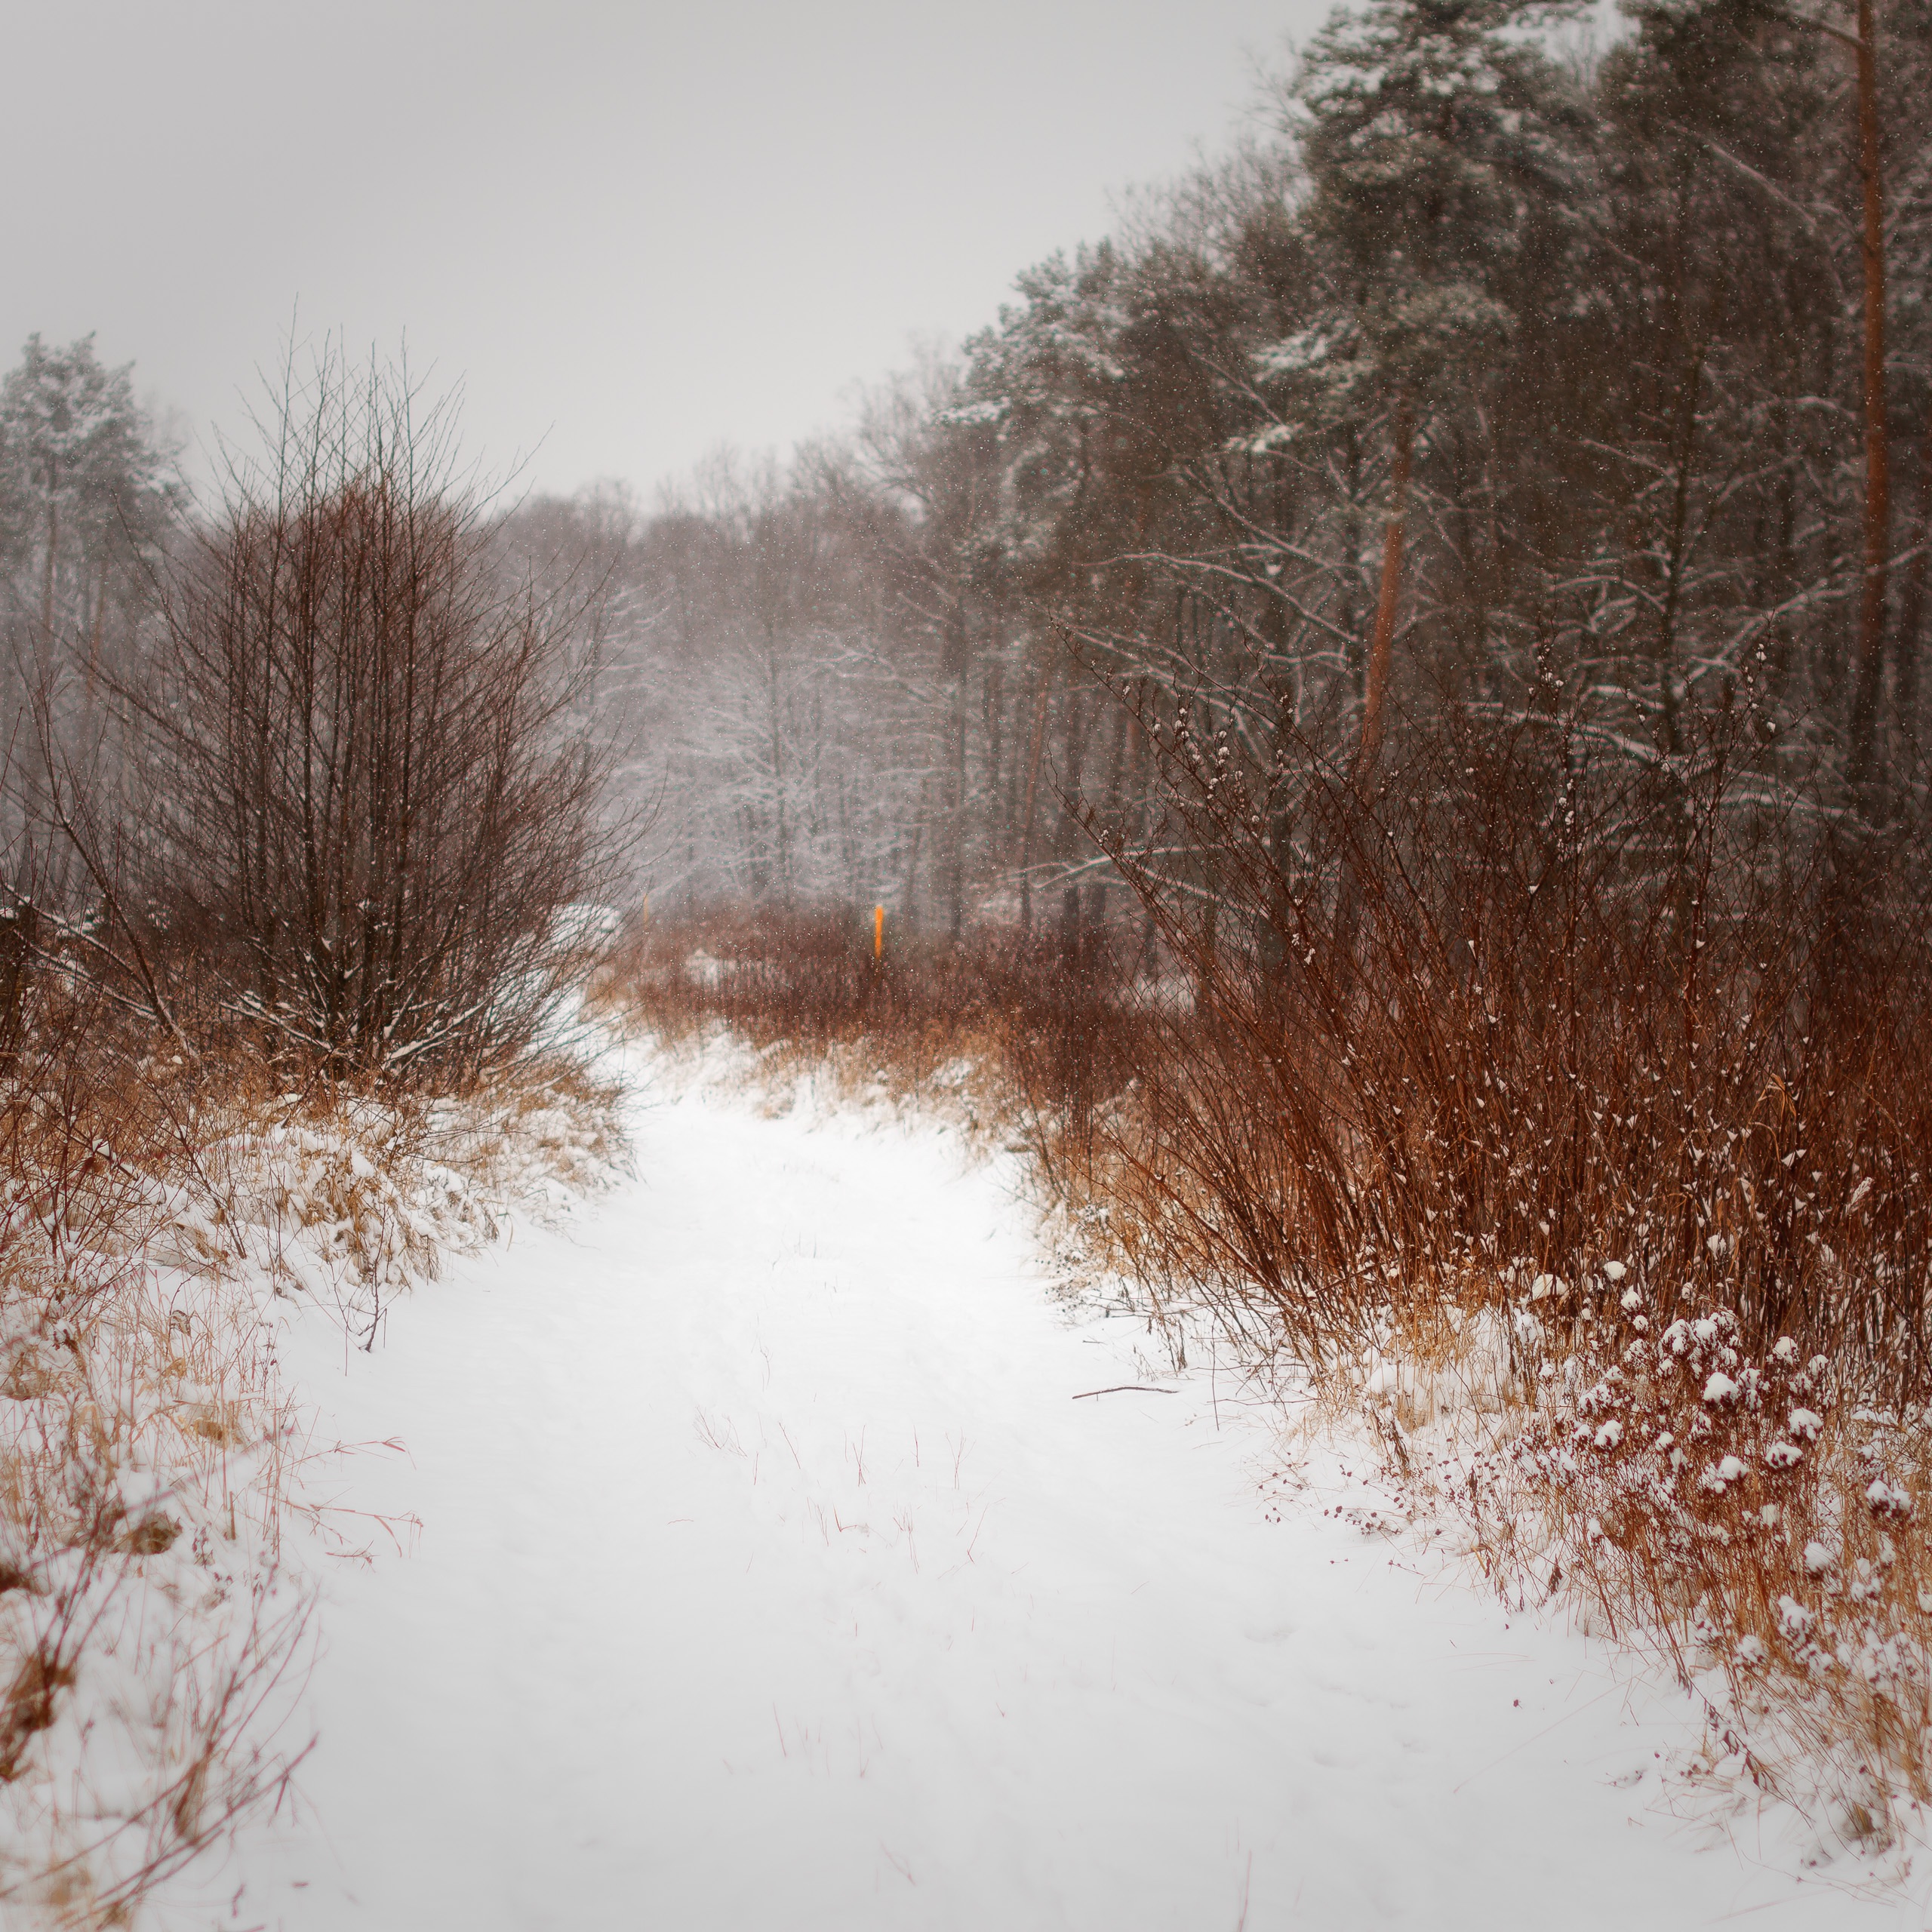
tree, nature, forest, branch, snow, winter, fog, mist, sunlight, morning, frost, ice, reflection, autumn, weather, season, woodland, habitat, freezing, atmospheric phenomenon, woody plant